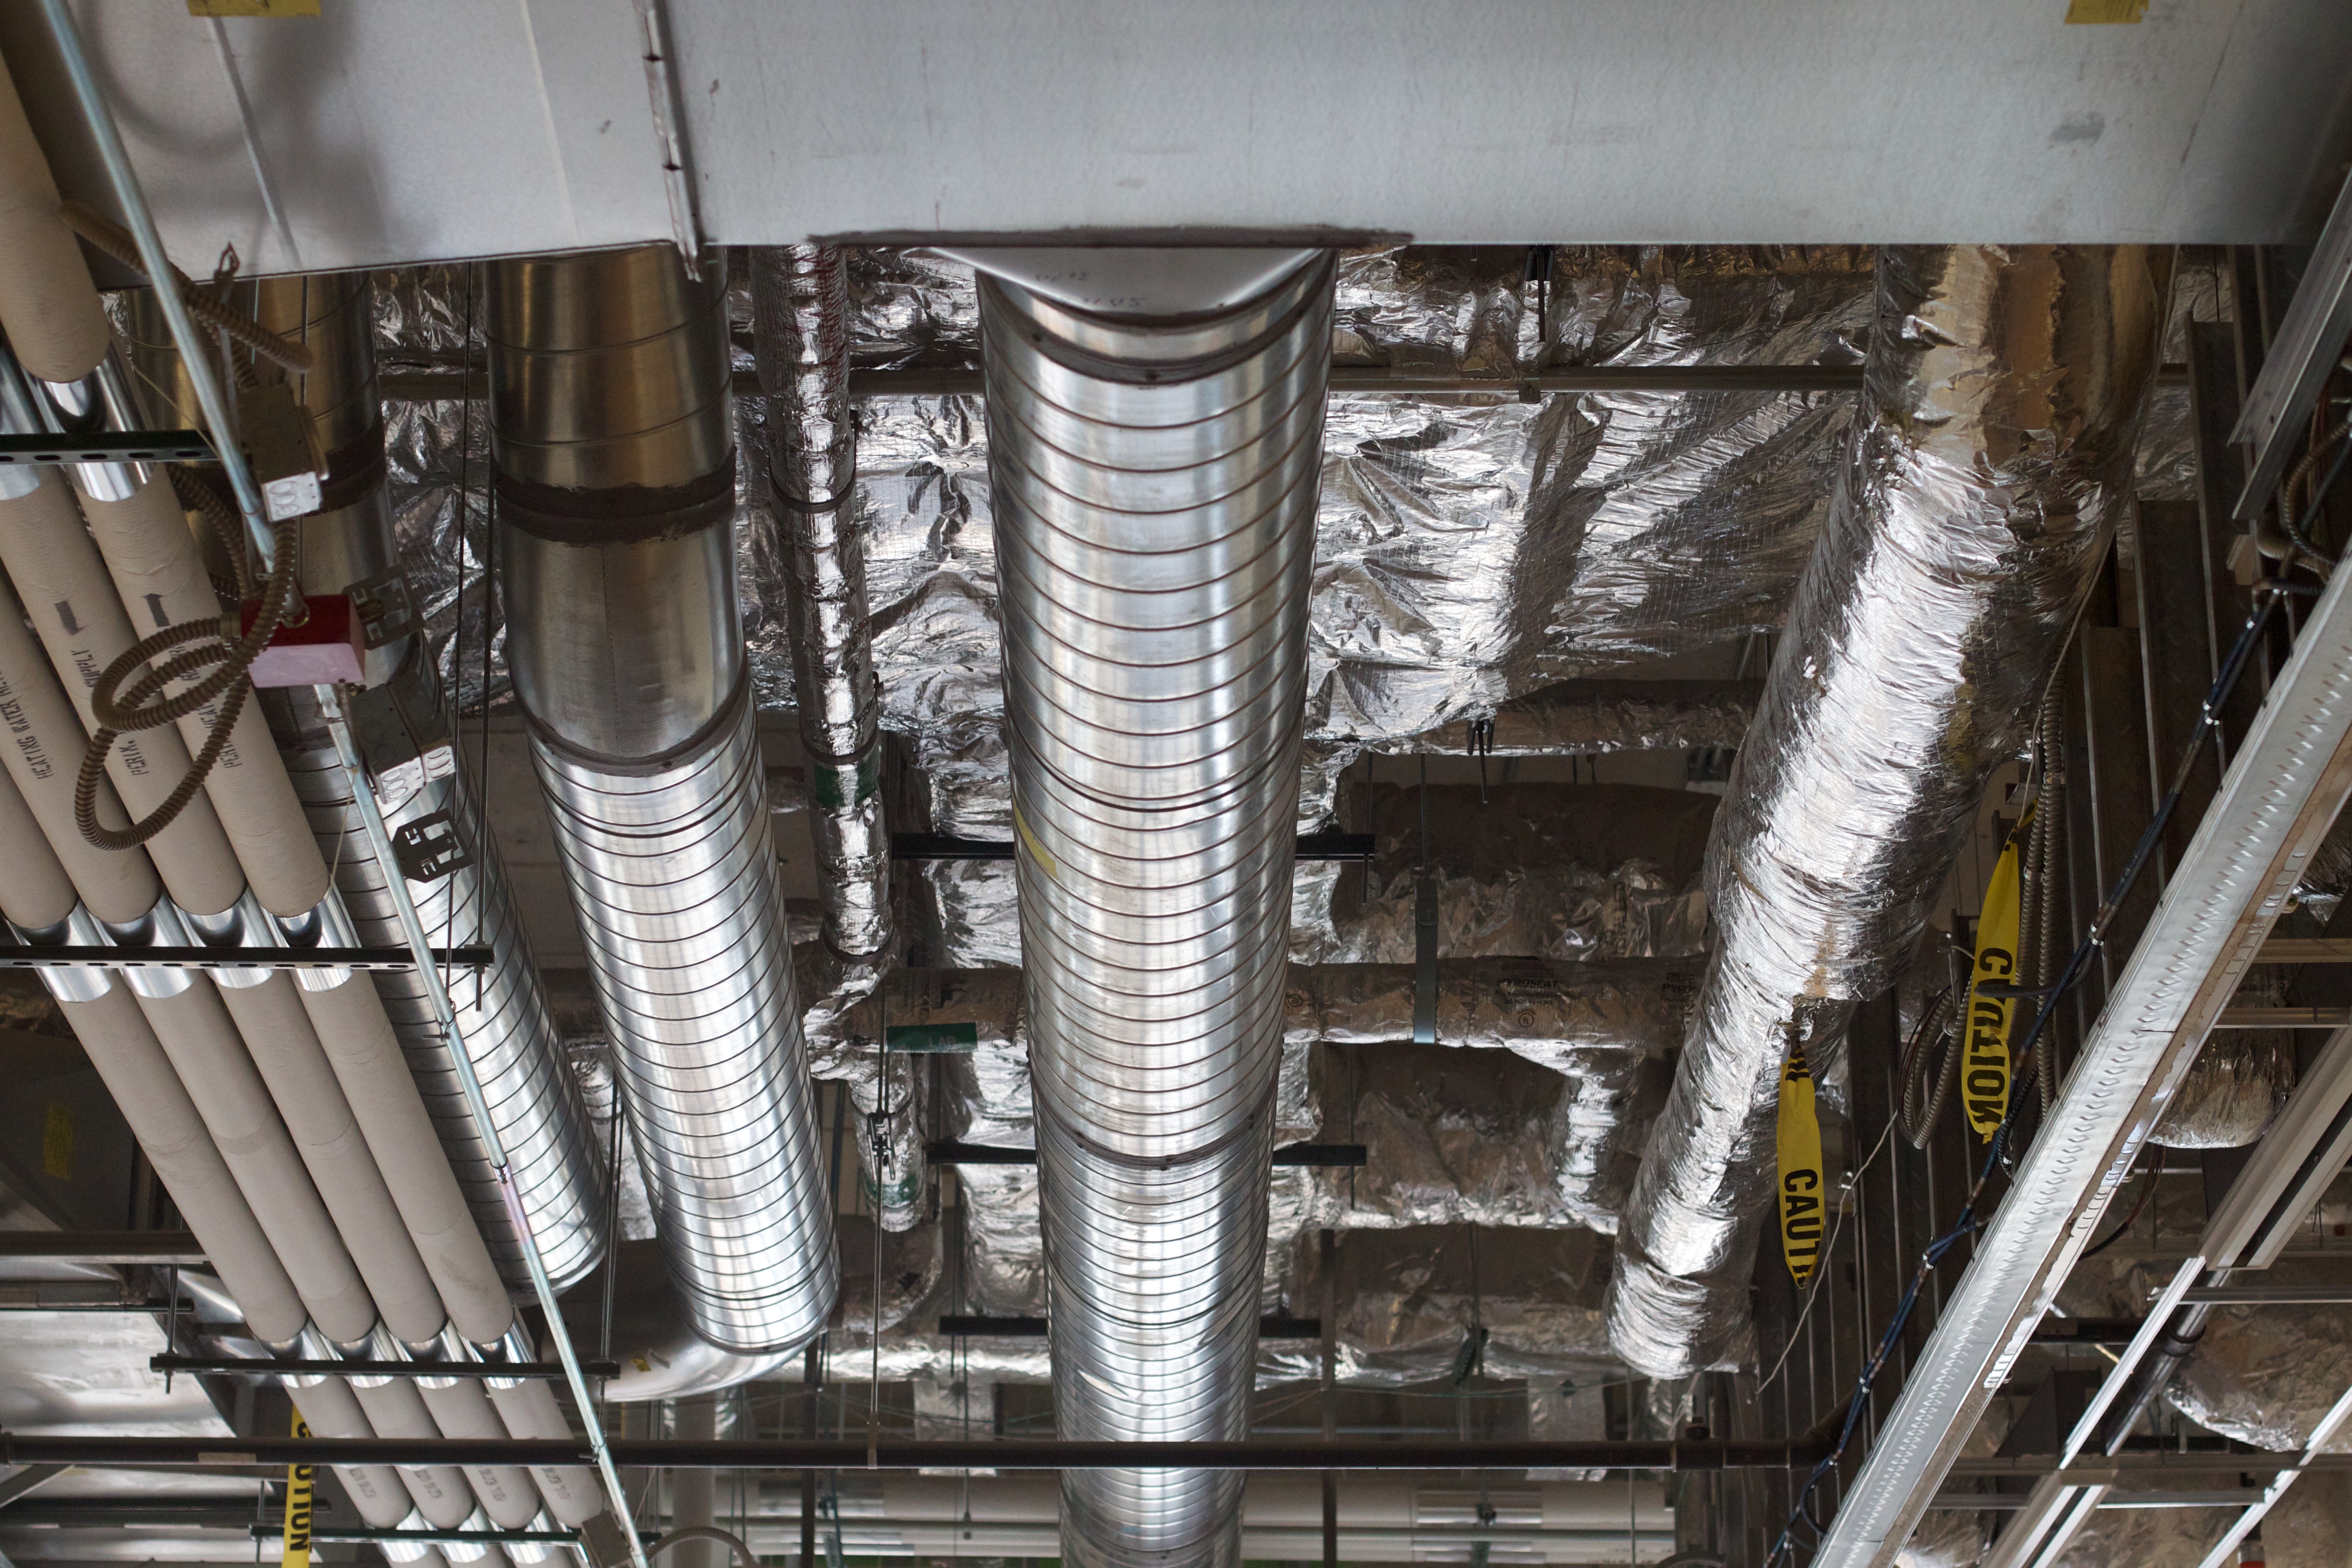
structure, column, interior design, nmc, madison, nmc2011, electrical wiring